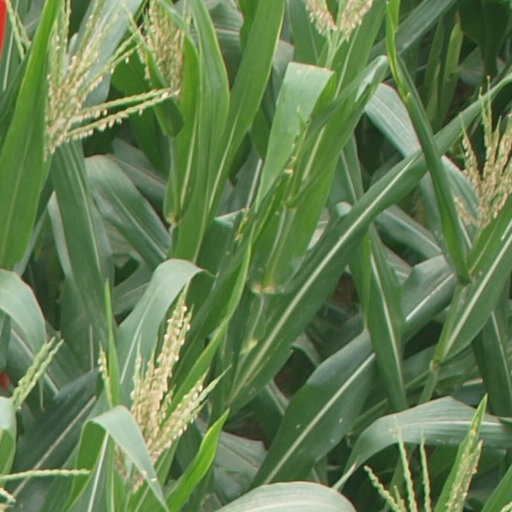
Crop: maize; corn